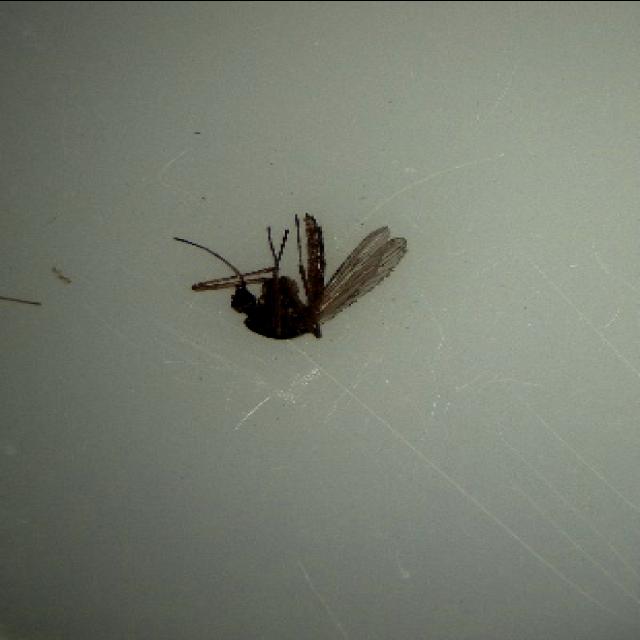
Species: aedes_vexans